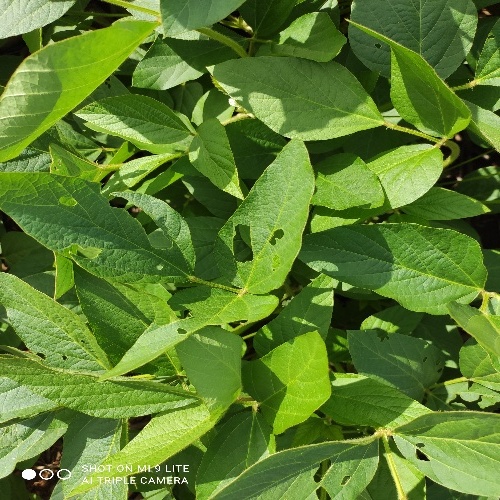
Label: Caterpillar